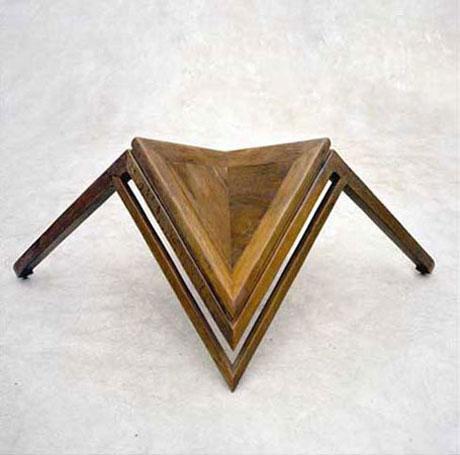
table with legs , image from the gallery .